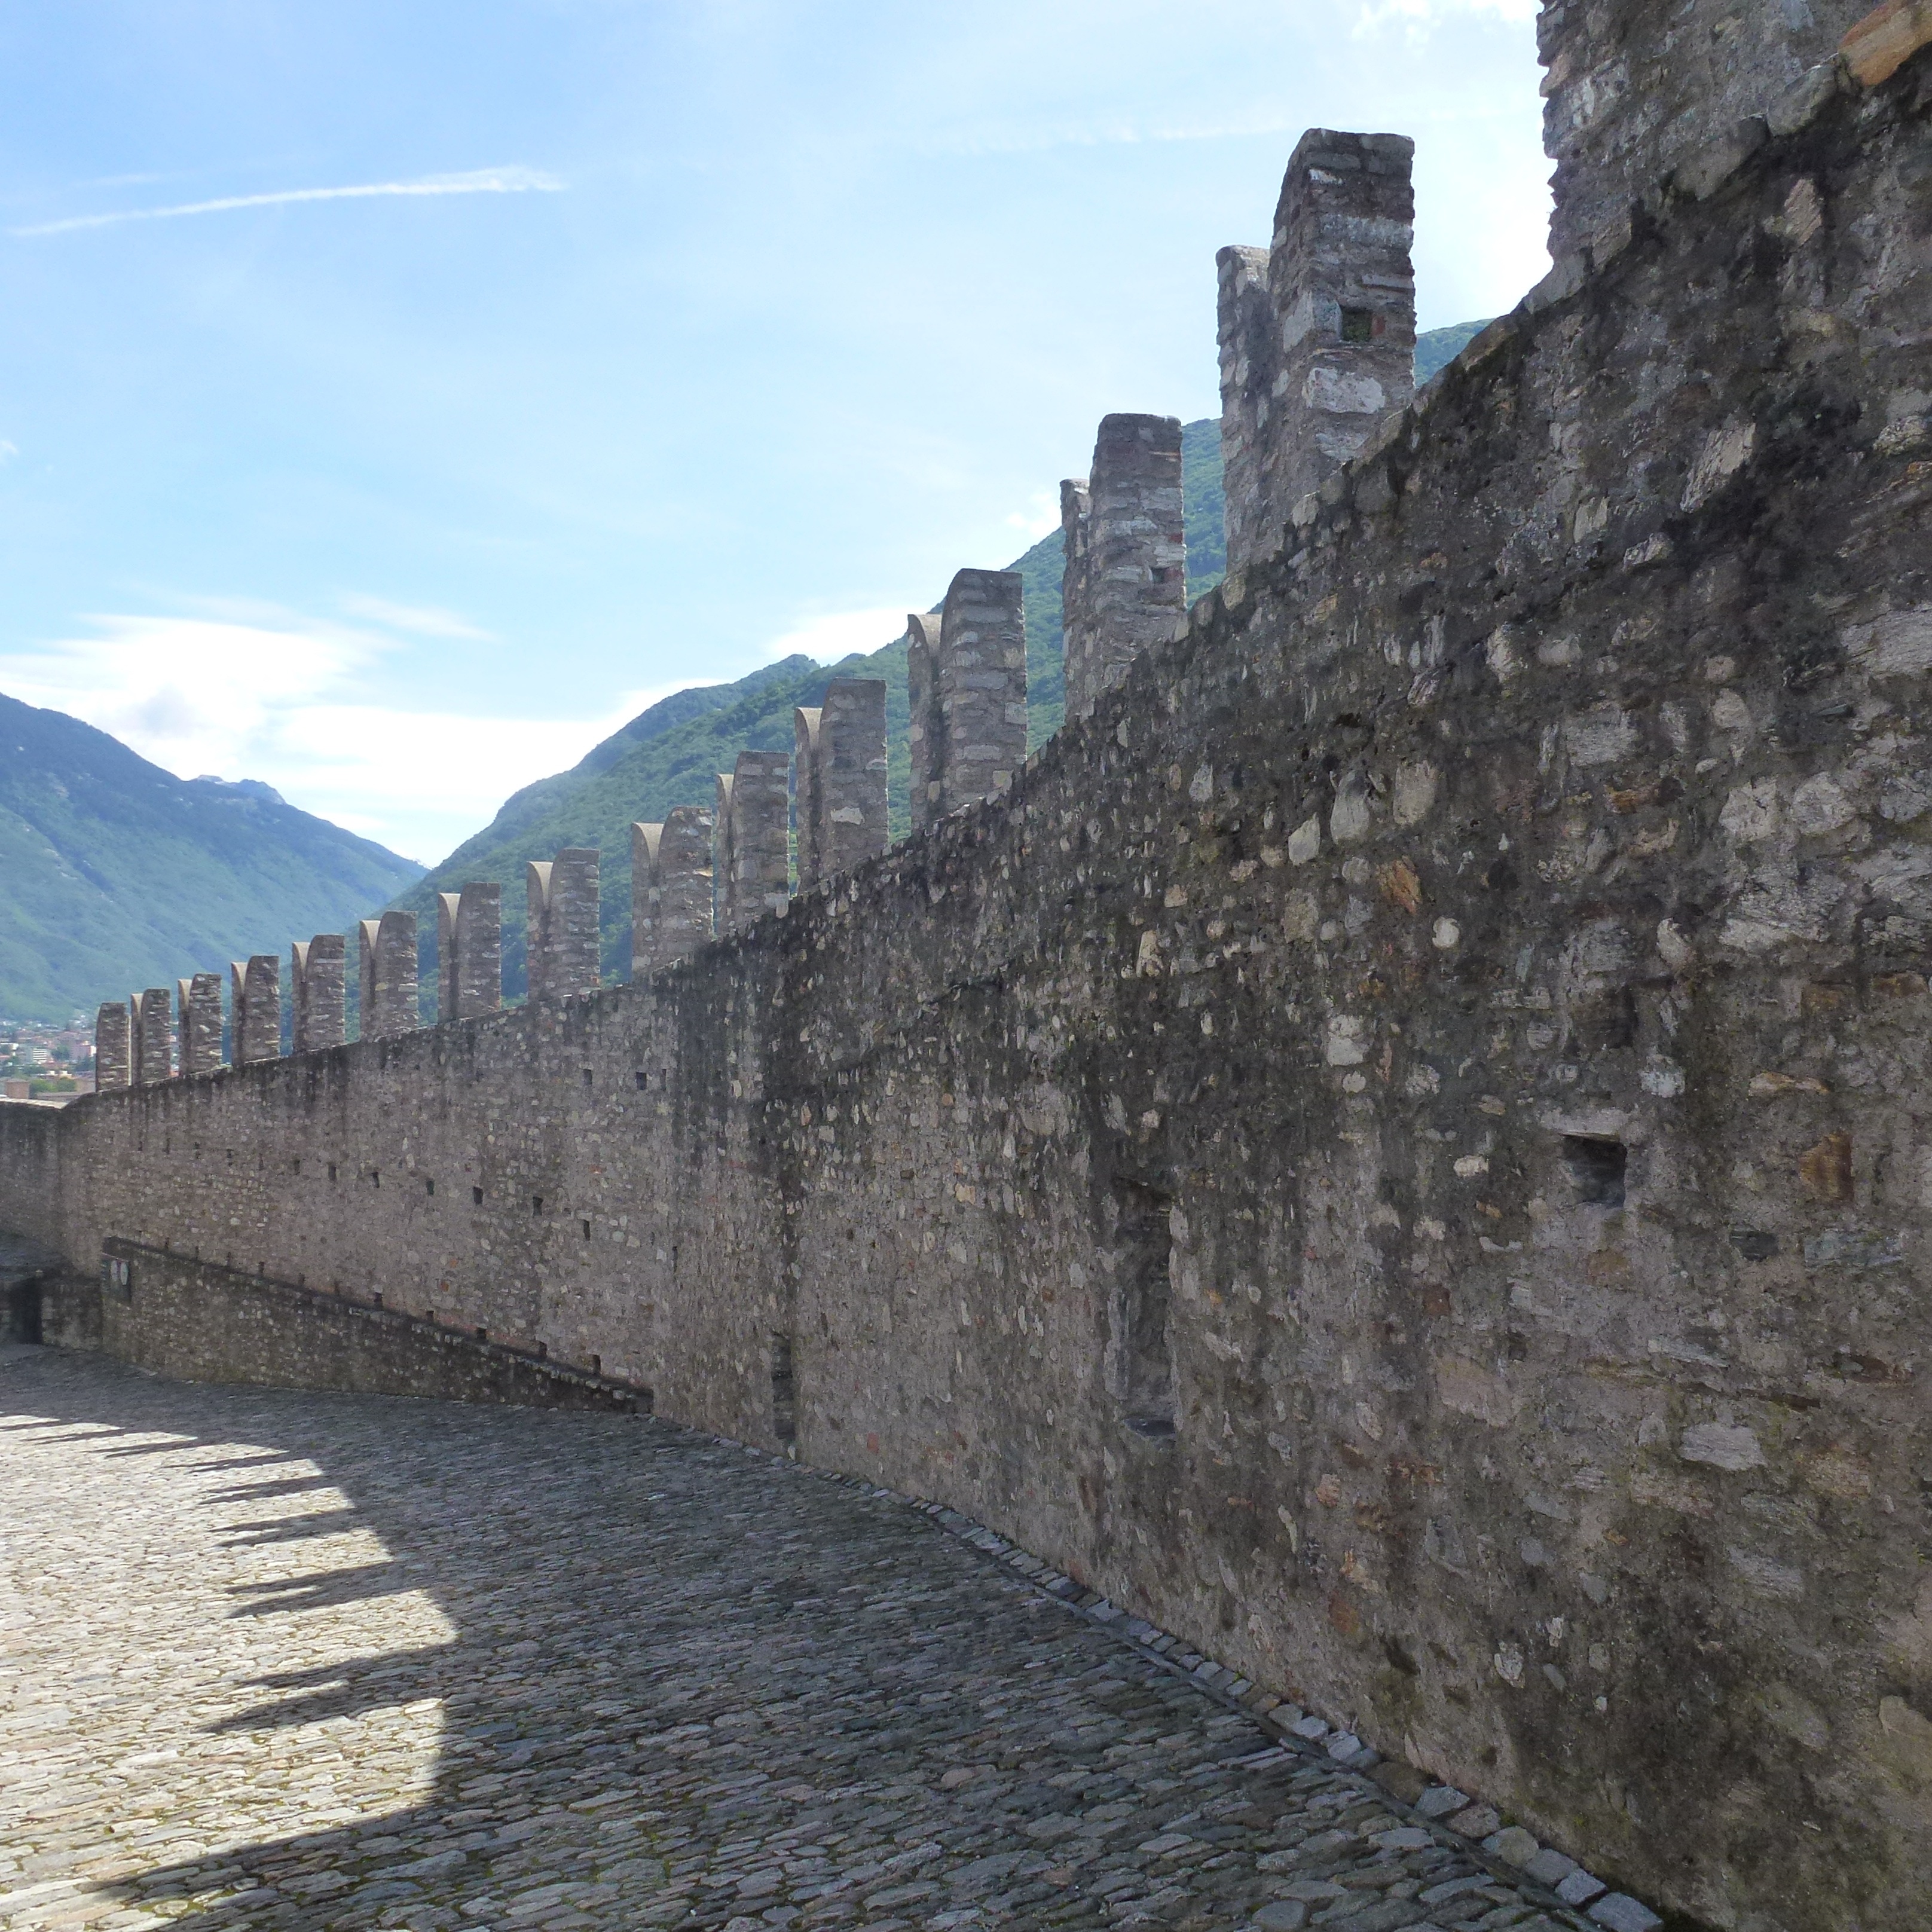
architecture, town, wall, cliff, castle, fortification, terrain, waterway, places of interest, fortress, ruins, monastery, switzerland, historically, middle ages, bellinzona, castelgrande, battlements, ticino, tours, ancient history